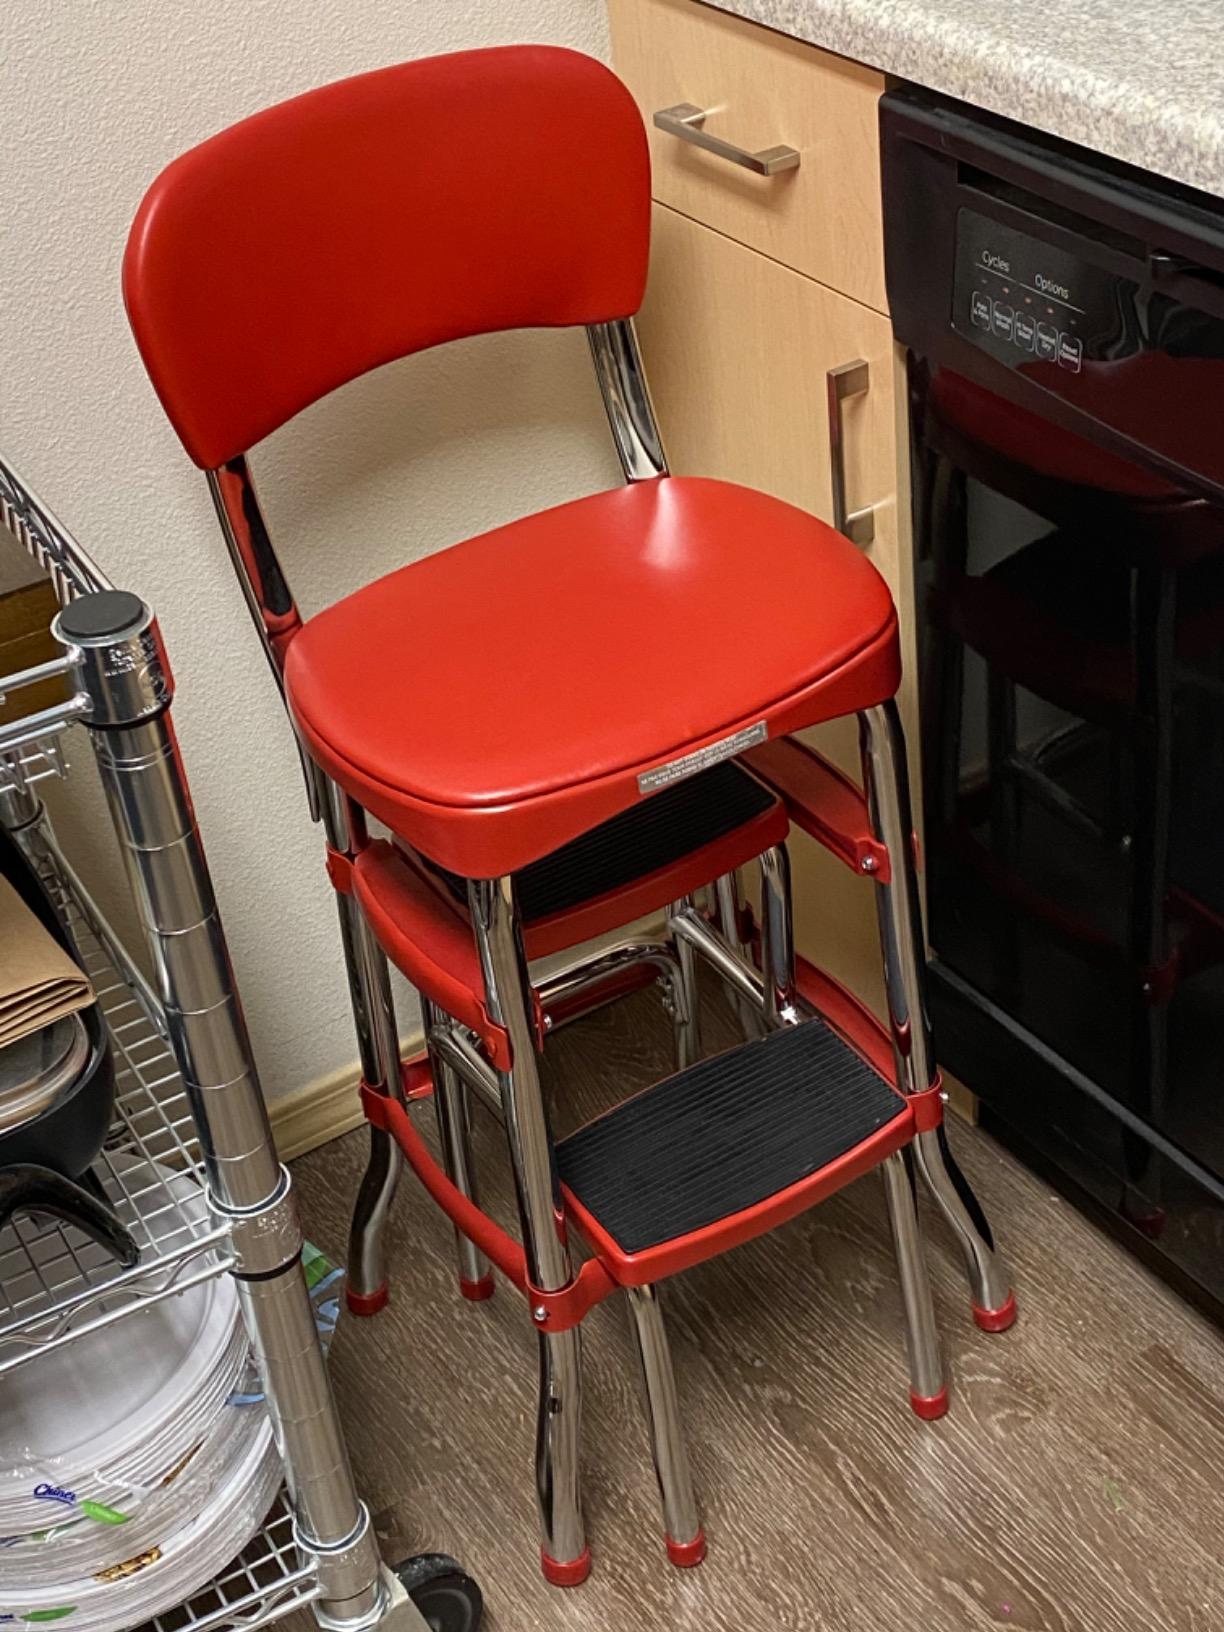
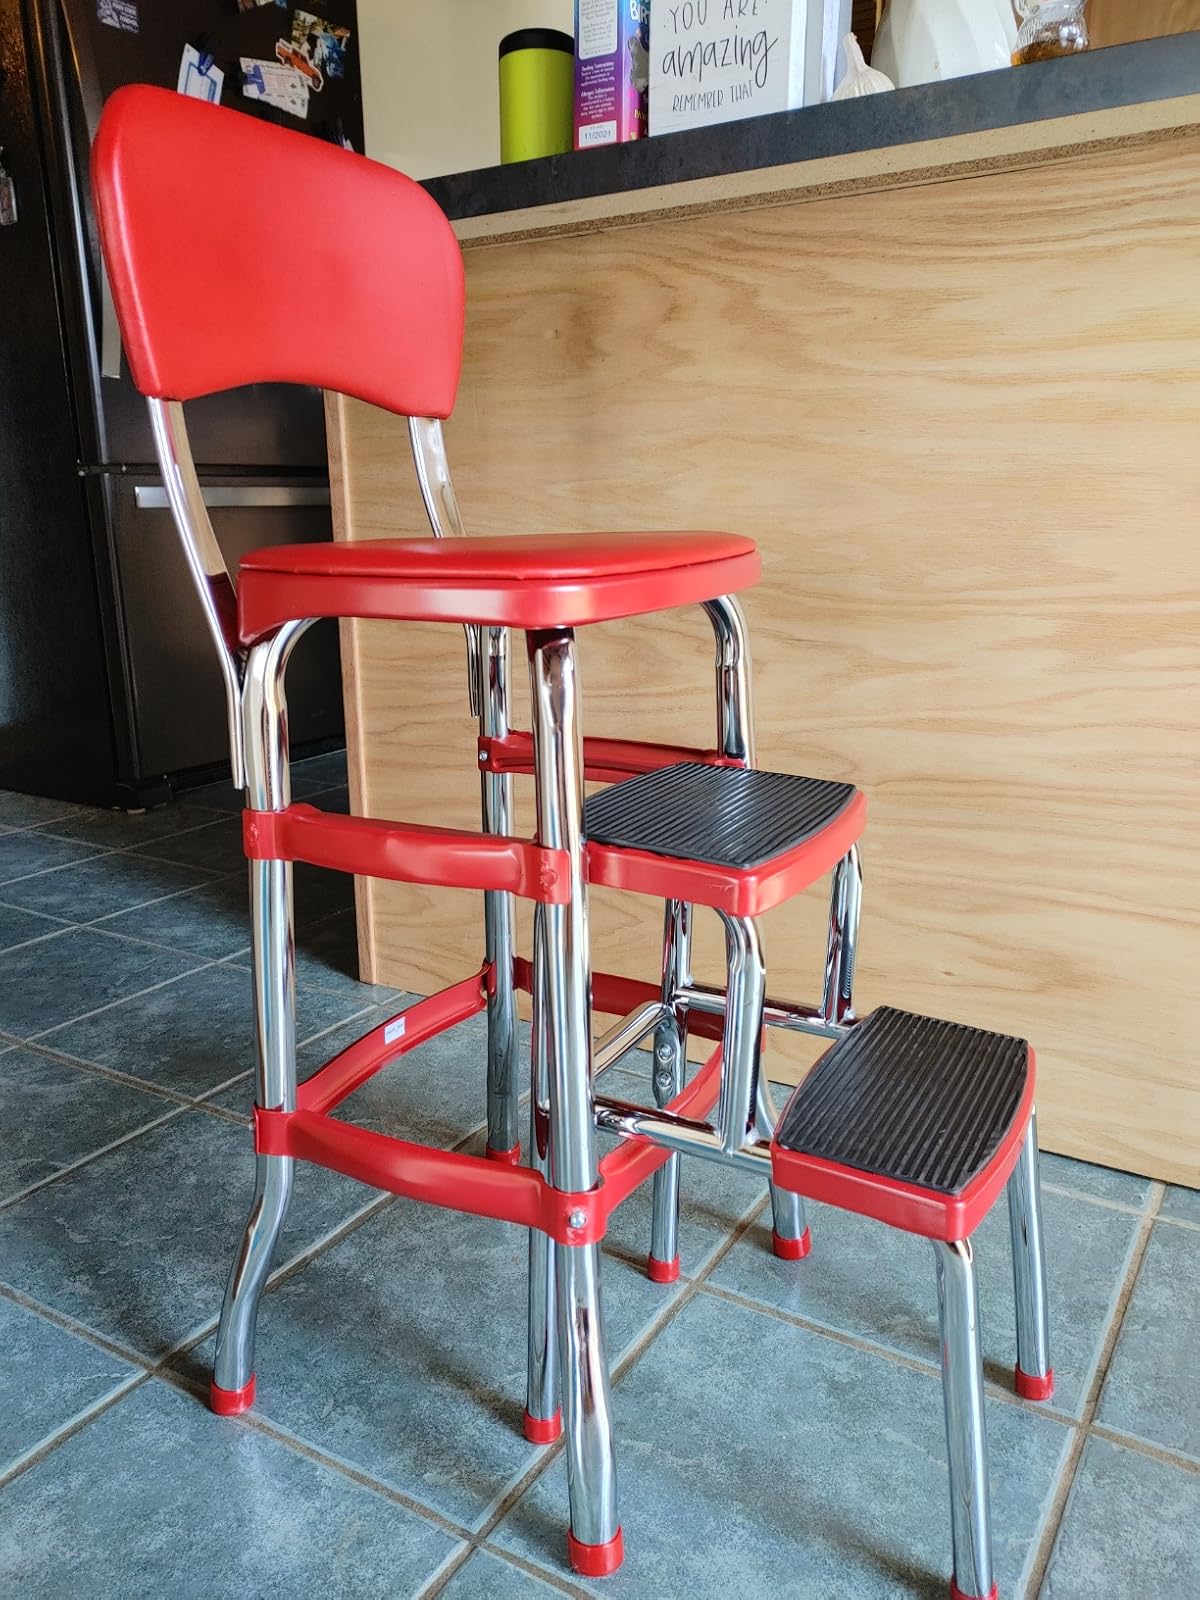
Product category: items_chair
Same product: yes